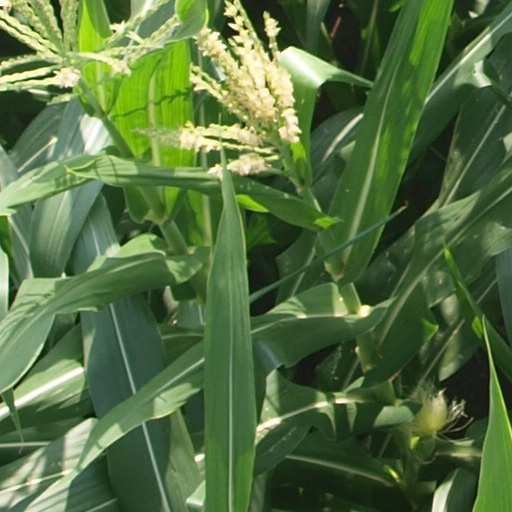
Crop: maize; corn